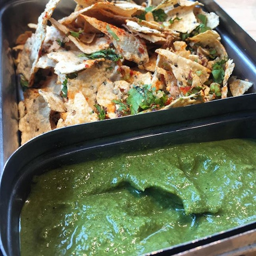
cuisine is so diverse that there 's always something new to try .